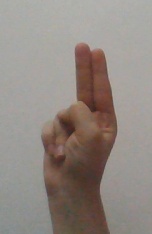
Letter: taa